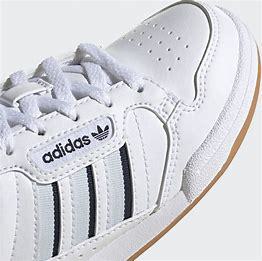
Brand: Adidas
Model: Continental 80 Stripes